La Loi du Nord

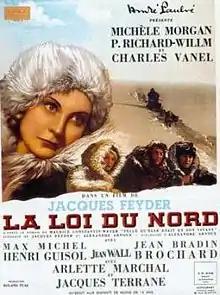
Theatrical release poster

La Loi du nord ("The Law of the North"; also called La Piste du Nord, "The Northern Trail") is a 1939 French adventure drama film directed by Jacques Feyder who co-wrote screenplay with Alexandre Arnoux and Charles Spaak, based on novel "Telle qu'elle était de son vivant" by Maurice Constantin-Weyer. The films stars Michèle Morgan, Pierre Richard-Willm and Charles Vanel. It tells the story of an escaped prisoner, his woman secretary and two guardsmen in the Far North. It was entered for the Grand Prix du Festival International du Film at the 1939 Cannes Film Festival.